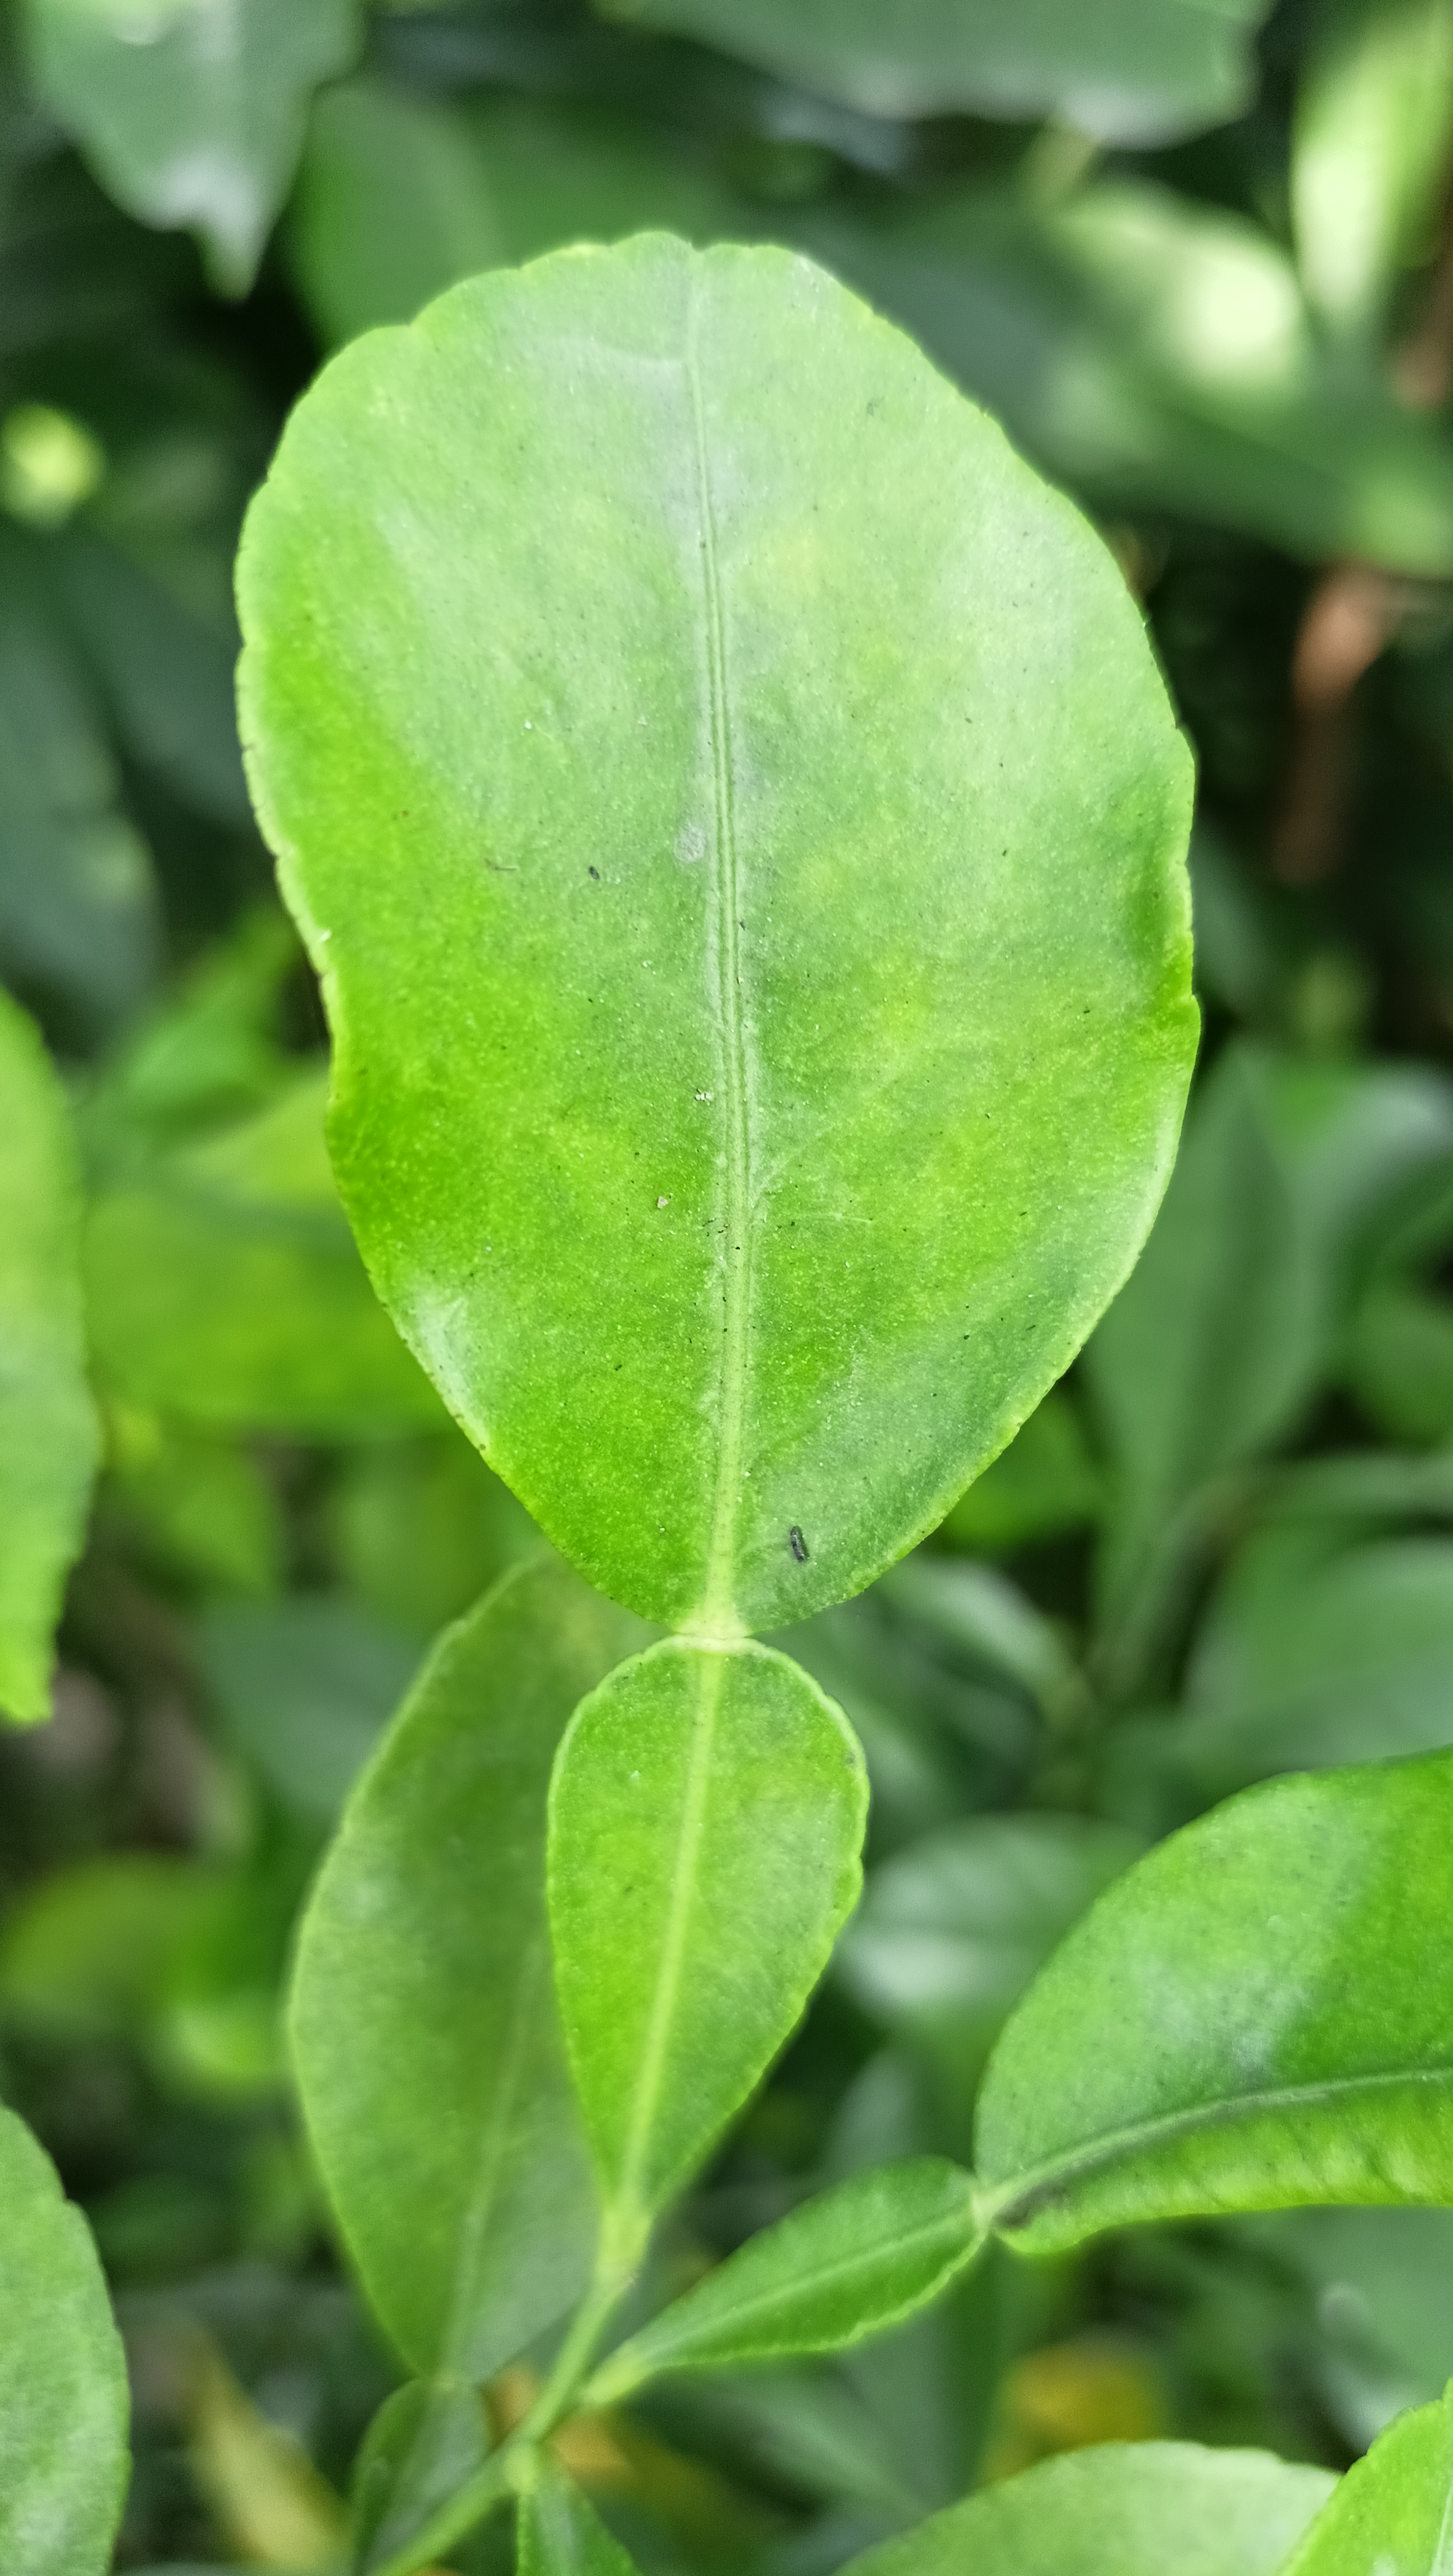
Mandarin leaf variety: Nagpuri